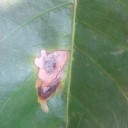
Label: Miner